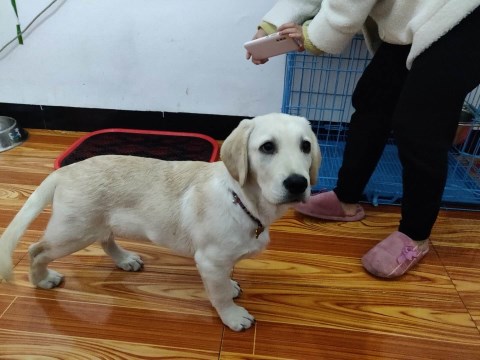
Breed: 3580-n000122-Labrador_retriever